Bloody Bill Cunningham

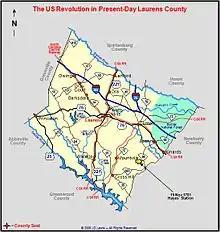
Location of Cunningham's massacre at Hayes' Station

After the massacre at Hayes' Station, the force travelled to present day Union County to the house of prominent Whig John Boyce. Boyce saw them coming and somehow managed to escape and alert a local militia company led by Captain Christopher Casey. Casey's men chased after Cunningham's loyalists and captured a few of his stragglers. Undeterred, Cunningham continued his reign of terror, murdering prominent Whigs Charles Moore, Colonel John Wood, Colonel Edward Hampton, and Lieutenant Governor James Wood in a matter of weeks.